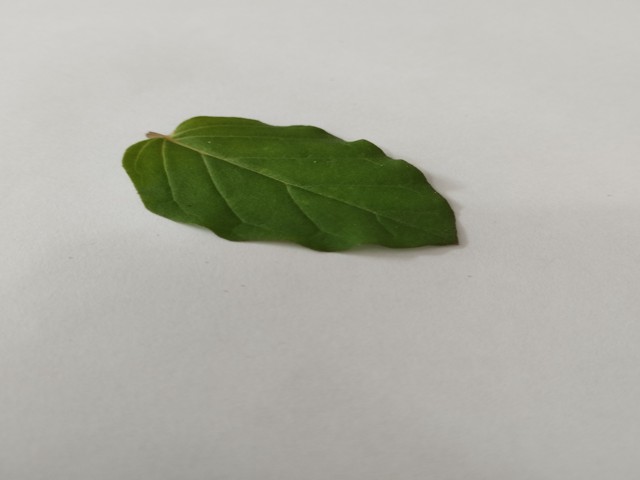
Plant: punarnava